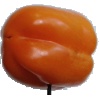
Label: Pepper Orange 1